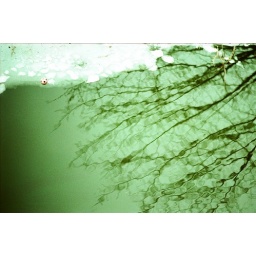
pink soccer ball floating in central park water